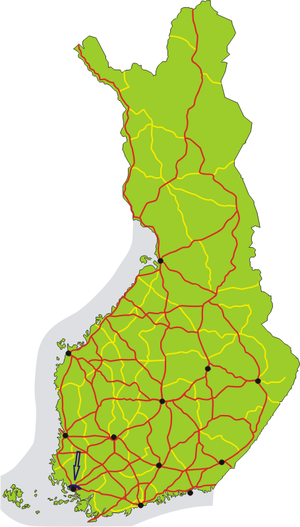
Le Boulevard périphérique de Turku ou Route principale 40 est une autoroute périphérique de la ville de Turku en Finlande.